Mazzanti Evantra

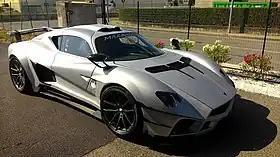
Mazzanti Evantra Millecavalli

The Mazzanti Evantra is a high-performance limited production sports car made by Italian automobile manufacturer Mazzanti Automobili. The car premiered at the Top Marques Show Monaco in 2013 and has had several subsequent variants produced. The Evantra is produced on commission, in a maximum of five units per year.